Corpus Christi (2014 film)

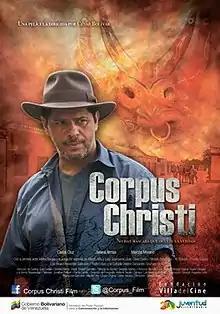
Film poster

Corpus Christi, is a 2014 Venezuelan action film directed by César Bolívar and written by Carlos Tabares.